List of windmills

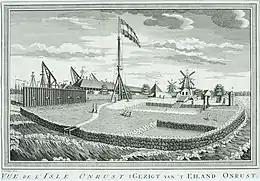
Engraving of Onrust (c.1765)

All four were destroyed by British bombardment on 9 November 1800. Under Napoleon, the Dutch nation which was named the Batavian Republic from 17xx to 18xx) had become part of the French empire, and Batavia in the East Indies was included. The bombardment was near the end of the War of the Second Coalition that pitted Britain and almost all of Europe against the First French Republic. This must have been part of the East Indies theatre of the French Revolutionary Wars.